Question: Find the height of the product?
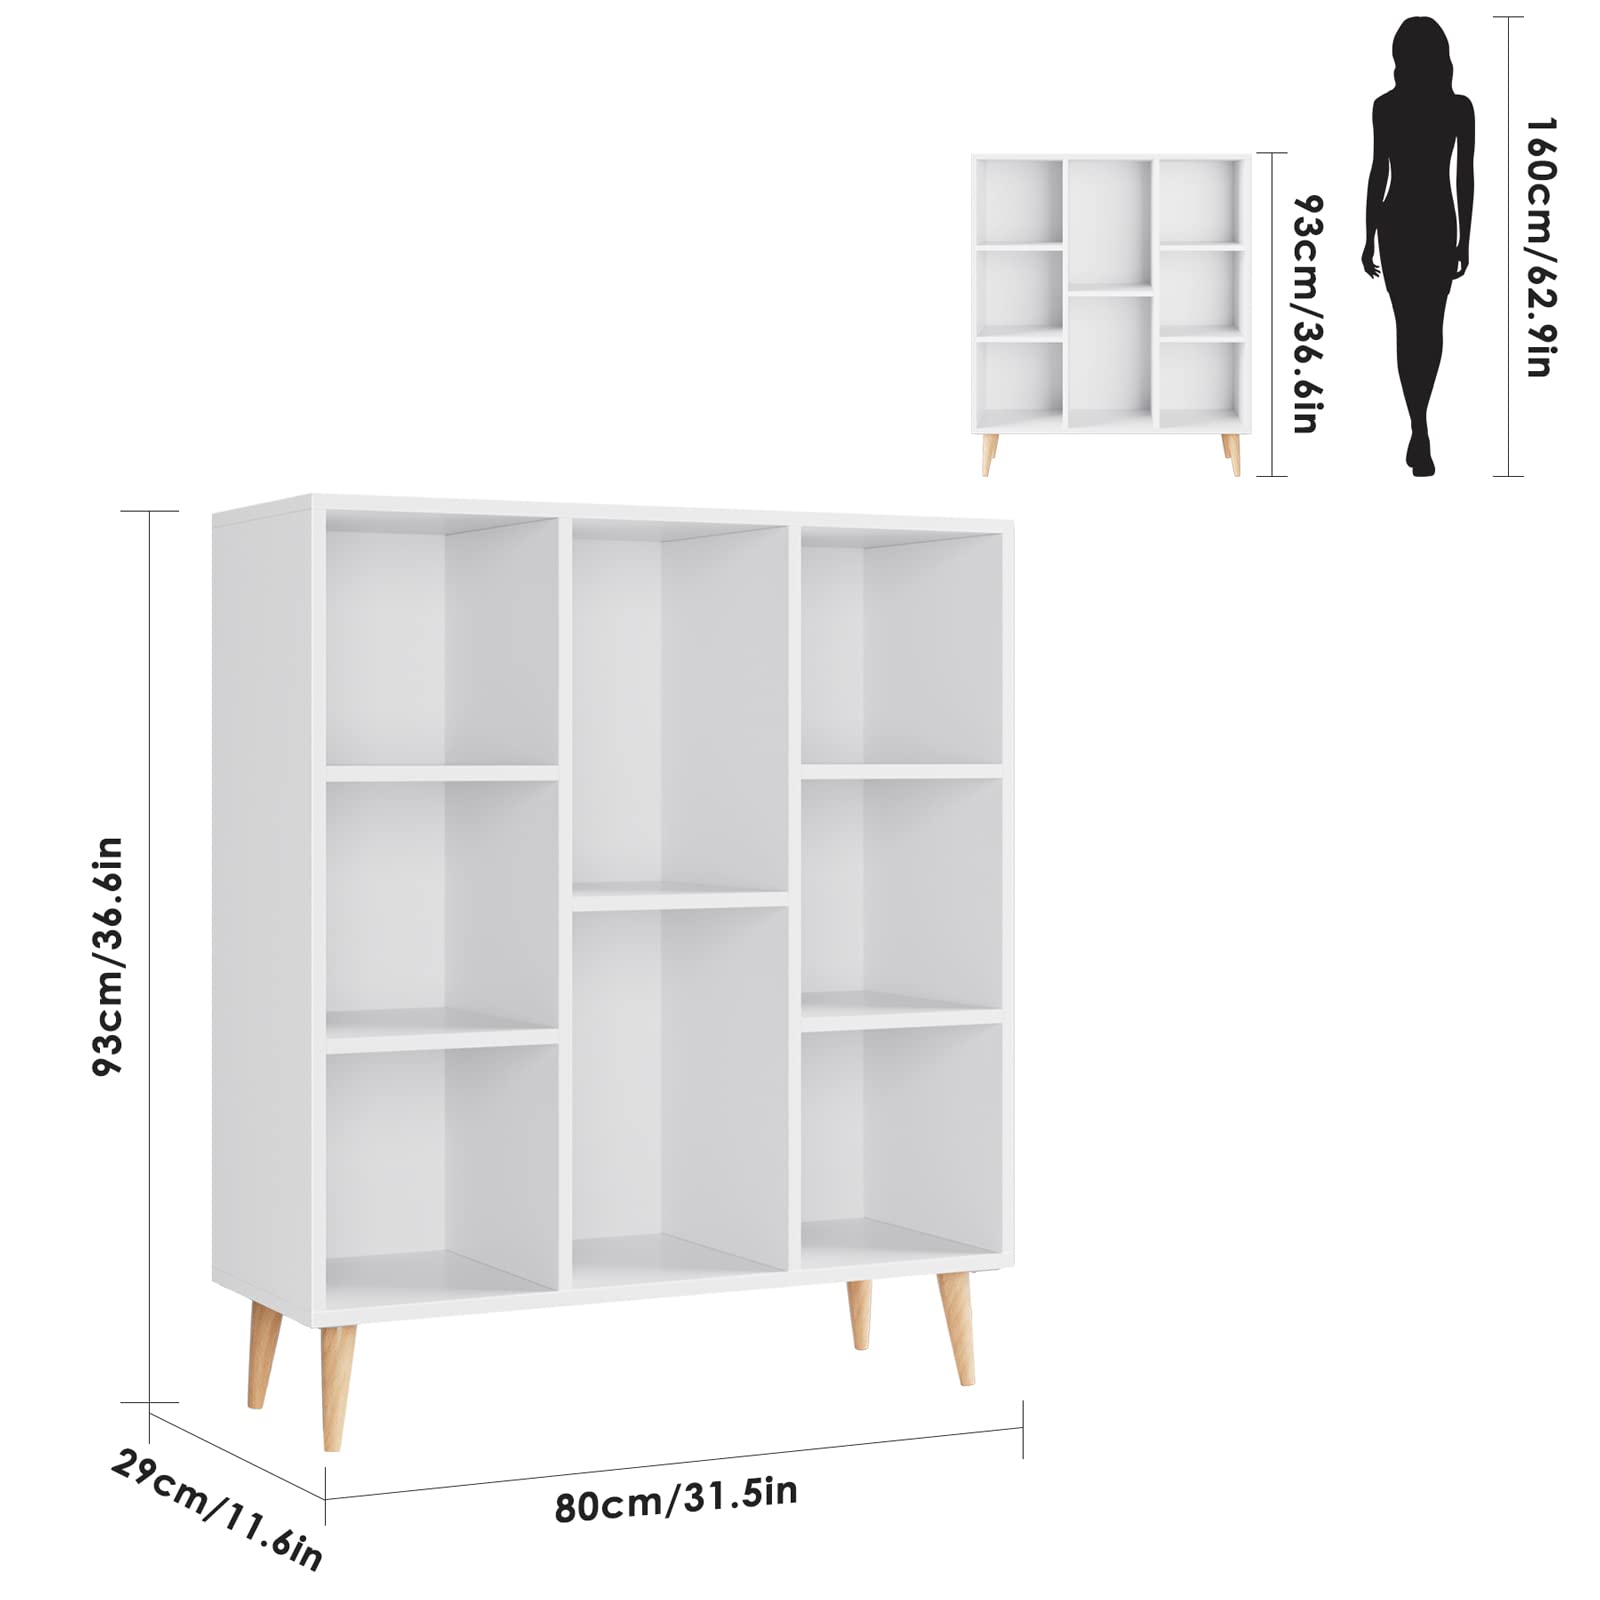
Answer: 93.0 centimetre